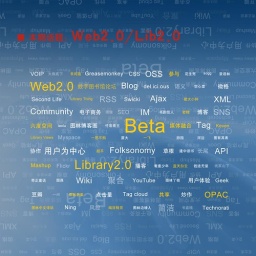
Tag Cloud in the library field